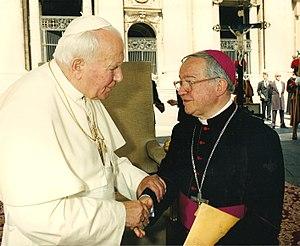
Manuel Pestana Filho, né le 27 avril 1928 à Santos dans l'État de État de São Paulo au Brésil et mort le 8 janvier 2011 dans la même ville, est un prélat catholique brésilien.